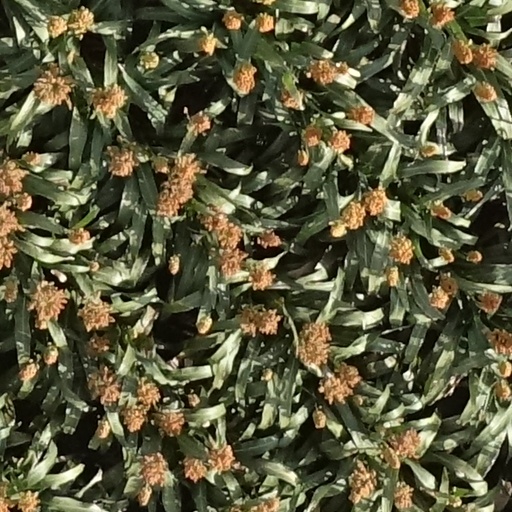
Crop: sorghum